Onsala Space Observatory

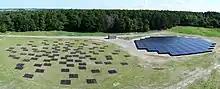
The LOFAR station at Onsala Space Observatory

The Swedish station in the international radio telescope LOFAR is located at Onsala Space Observatory. It was completed in 2011.